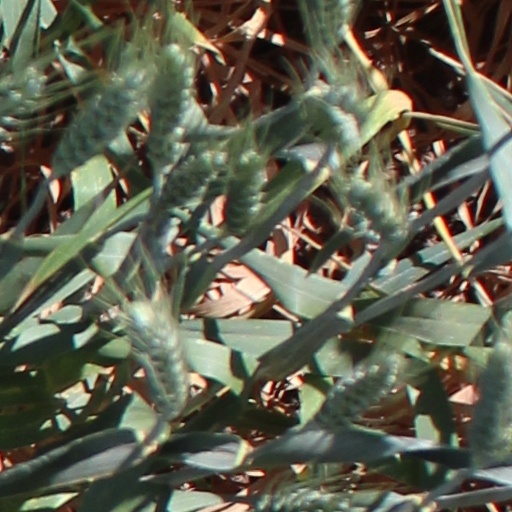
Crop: wheat